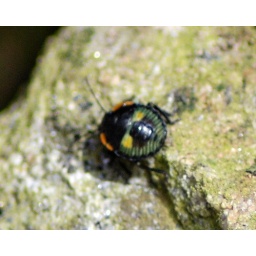
approx 4mm diameter, SW Connecticut, found on a stone wall near lawn.